Marketing mix modeling

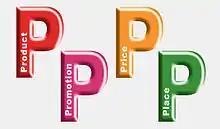
The 4Ps have been the cornerstone of the managerial approach to marketing since the 1960s

These marketing mix "ingredients" were further described by E. Jerome McCarthy, who was first to suggest the four P's of marketing: